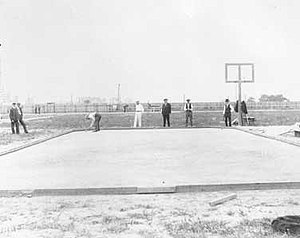
Roque
Rogue ved OL i St. Louis 1904.
Roque er en amerikansk version af kroket, som spilles på en hård bane med høje kanter.